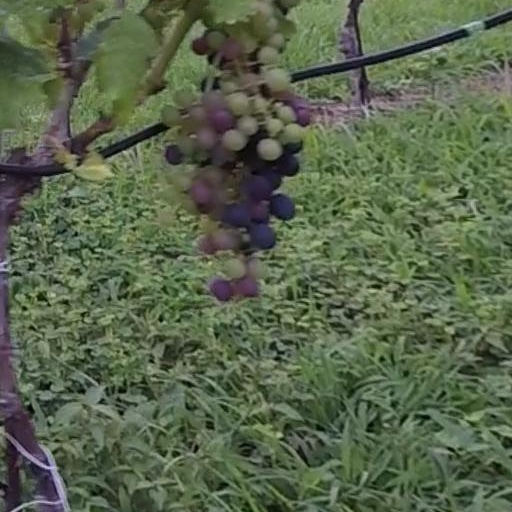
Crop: grape